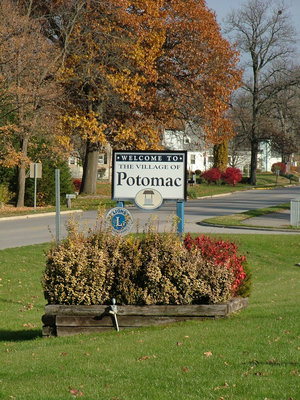
Potomac est un village situé à l'est du comté de Vermilion dans l'Illinois, aux États-Unis. Le village est incorporé le 2 février 1906.